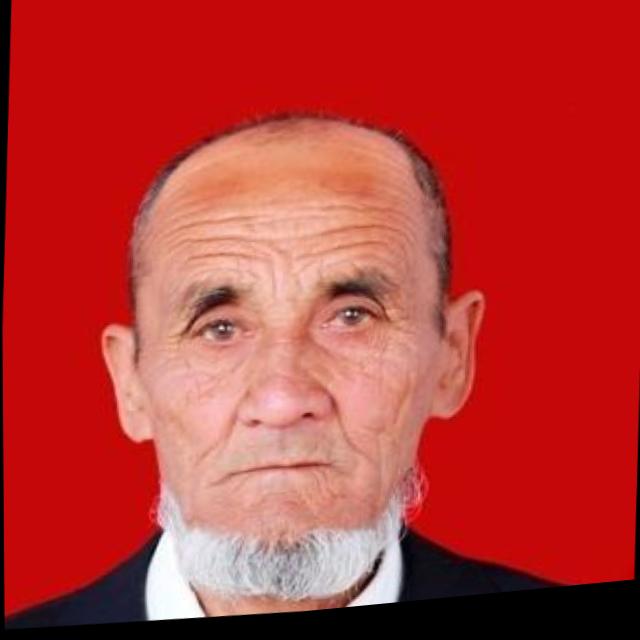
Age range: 65+